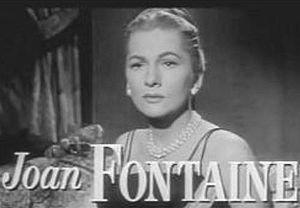
L'Invraisemblable Vérité est un film américain réalisé par Fritz Lang, sorti en 1956.